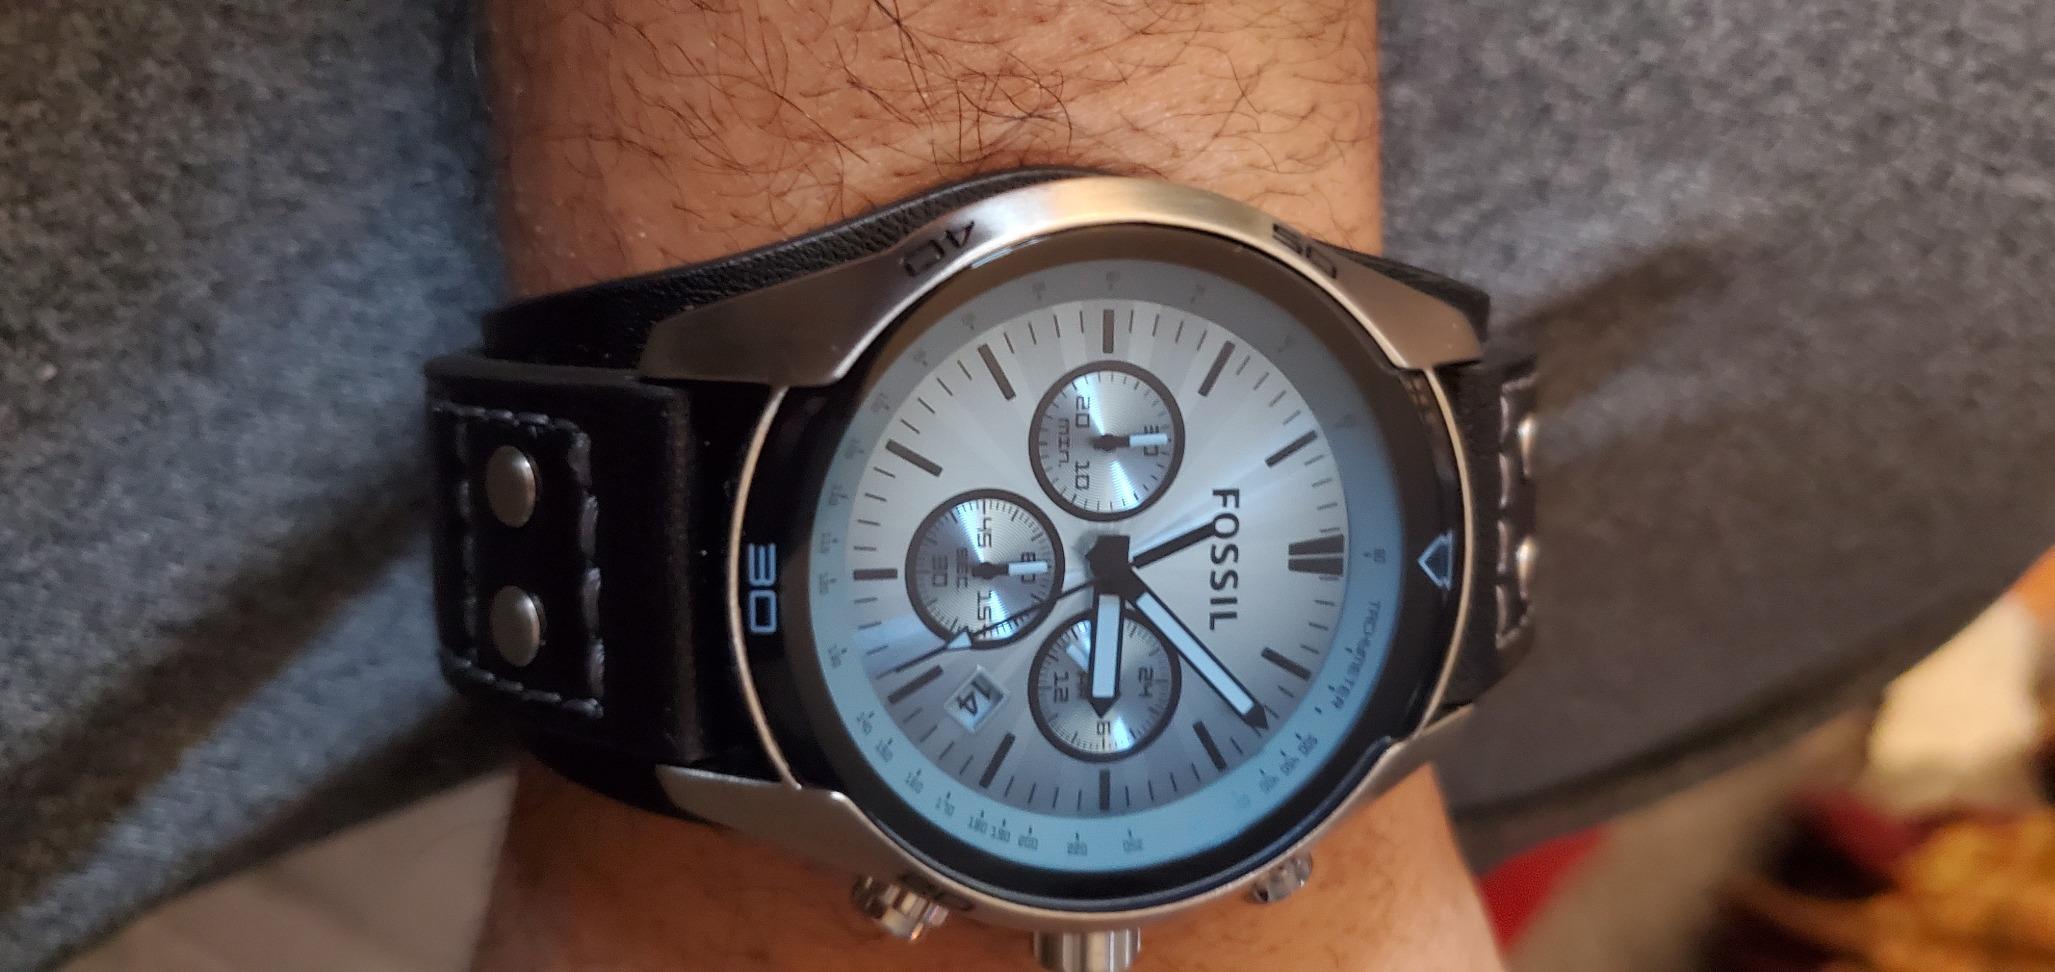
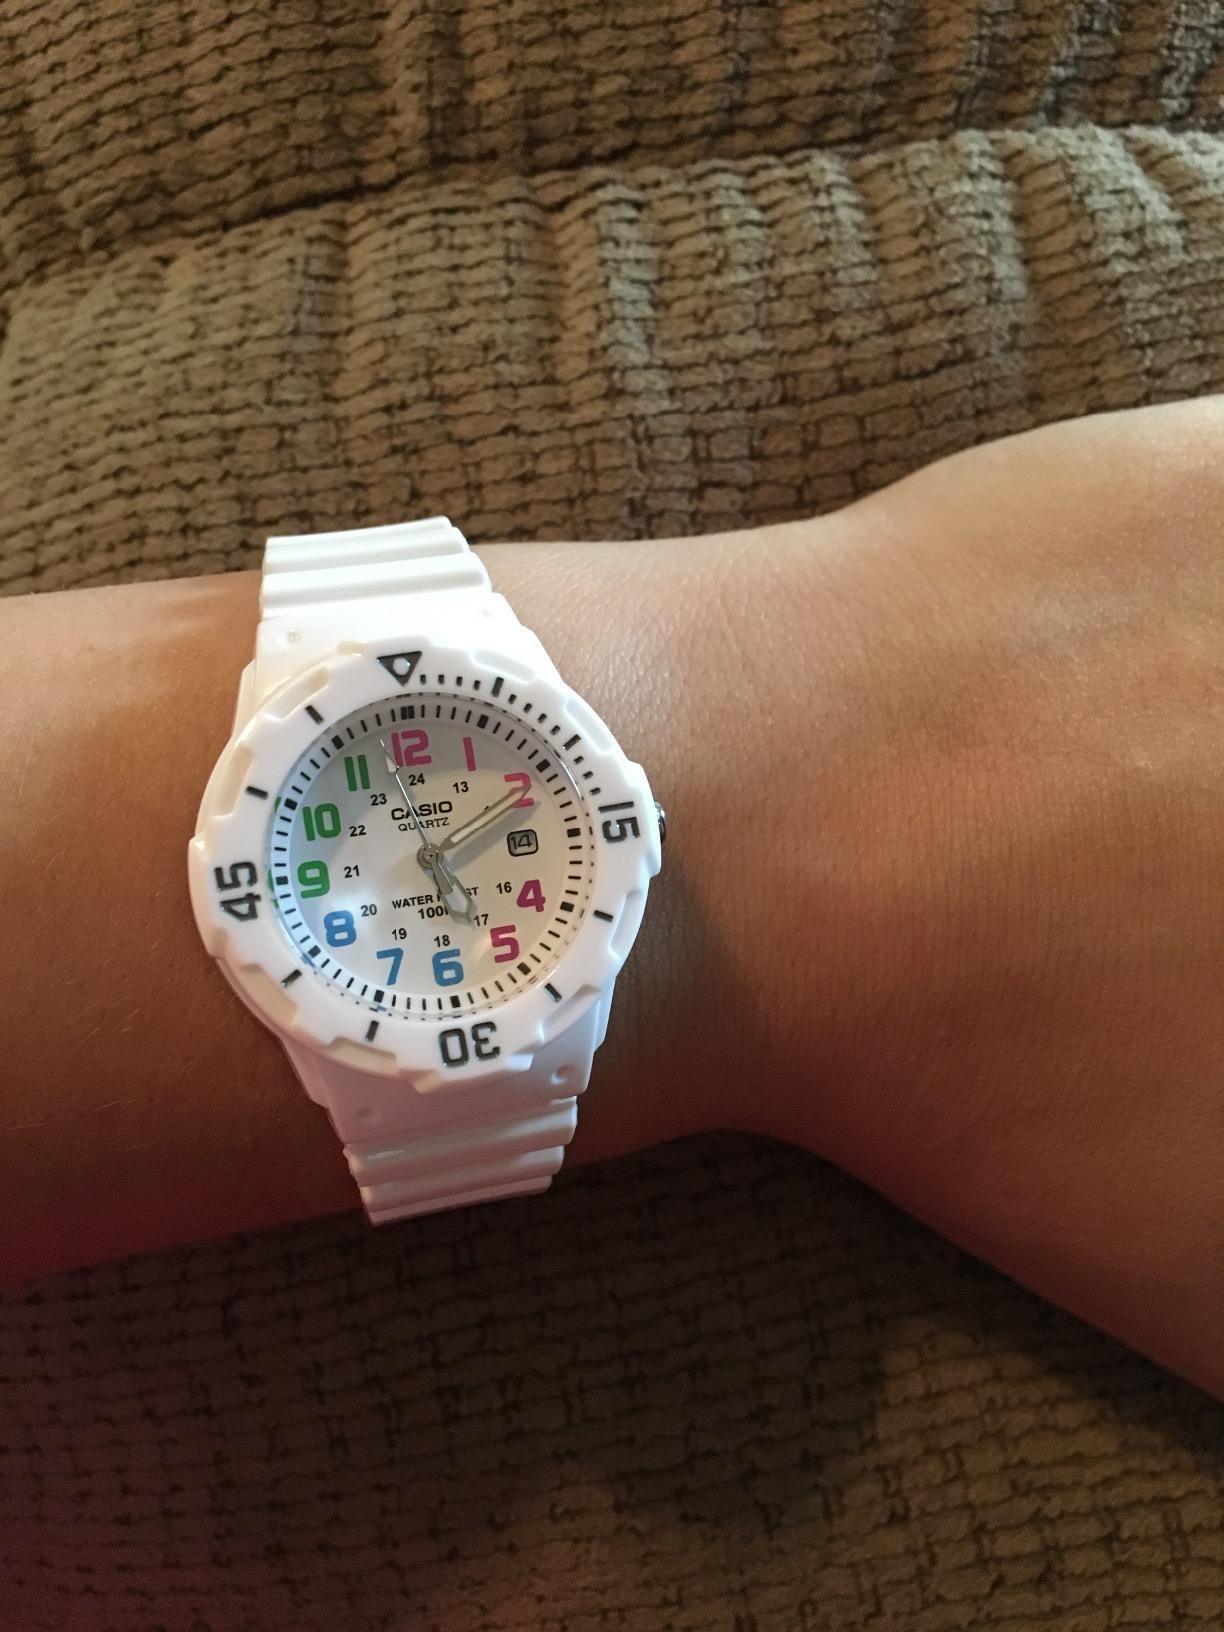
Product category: accessories_watch
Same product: no